Oregon Medical Board

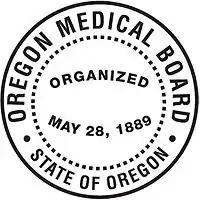
Seal of the Oregon Medical Board

The Oregon Medical Board (OMB) is the agency of the government of the U.S. state of Oregon responsible for establishing the rules and regulations governing the practice of medicine in Oregon. The Board's office is located in Portland, Oregon. It is a member of the Federation of State Medical Boards.